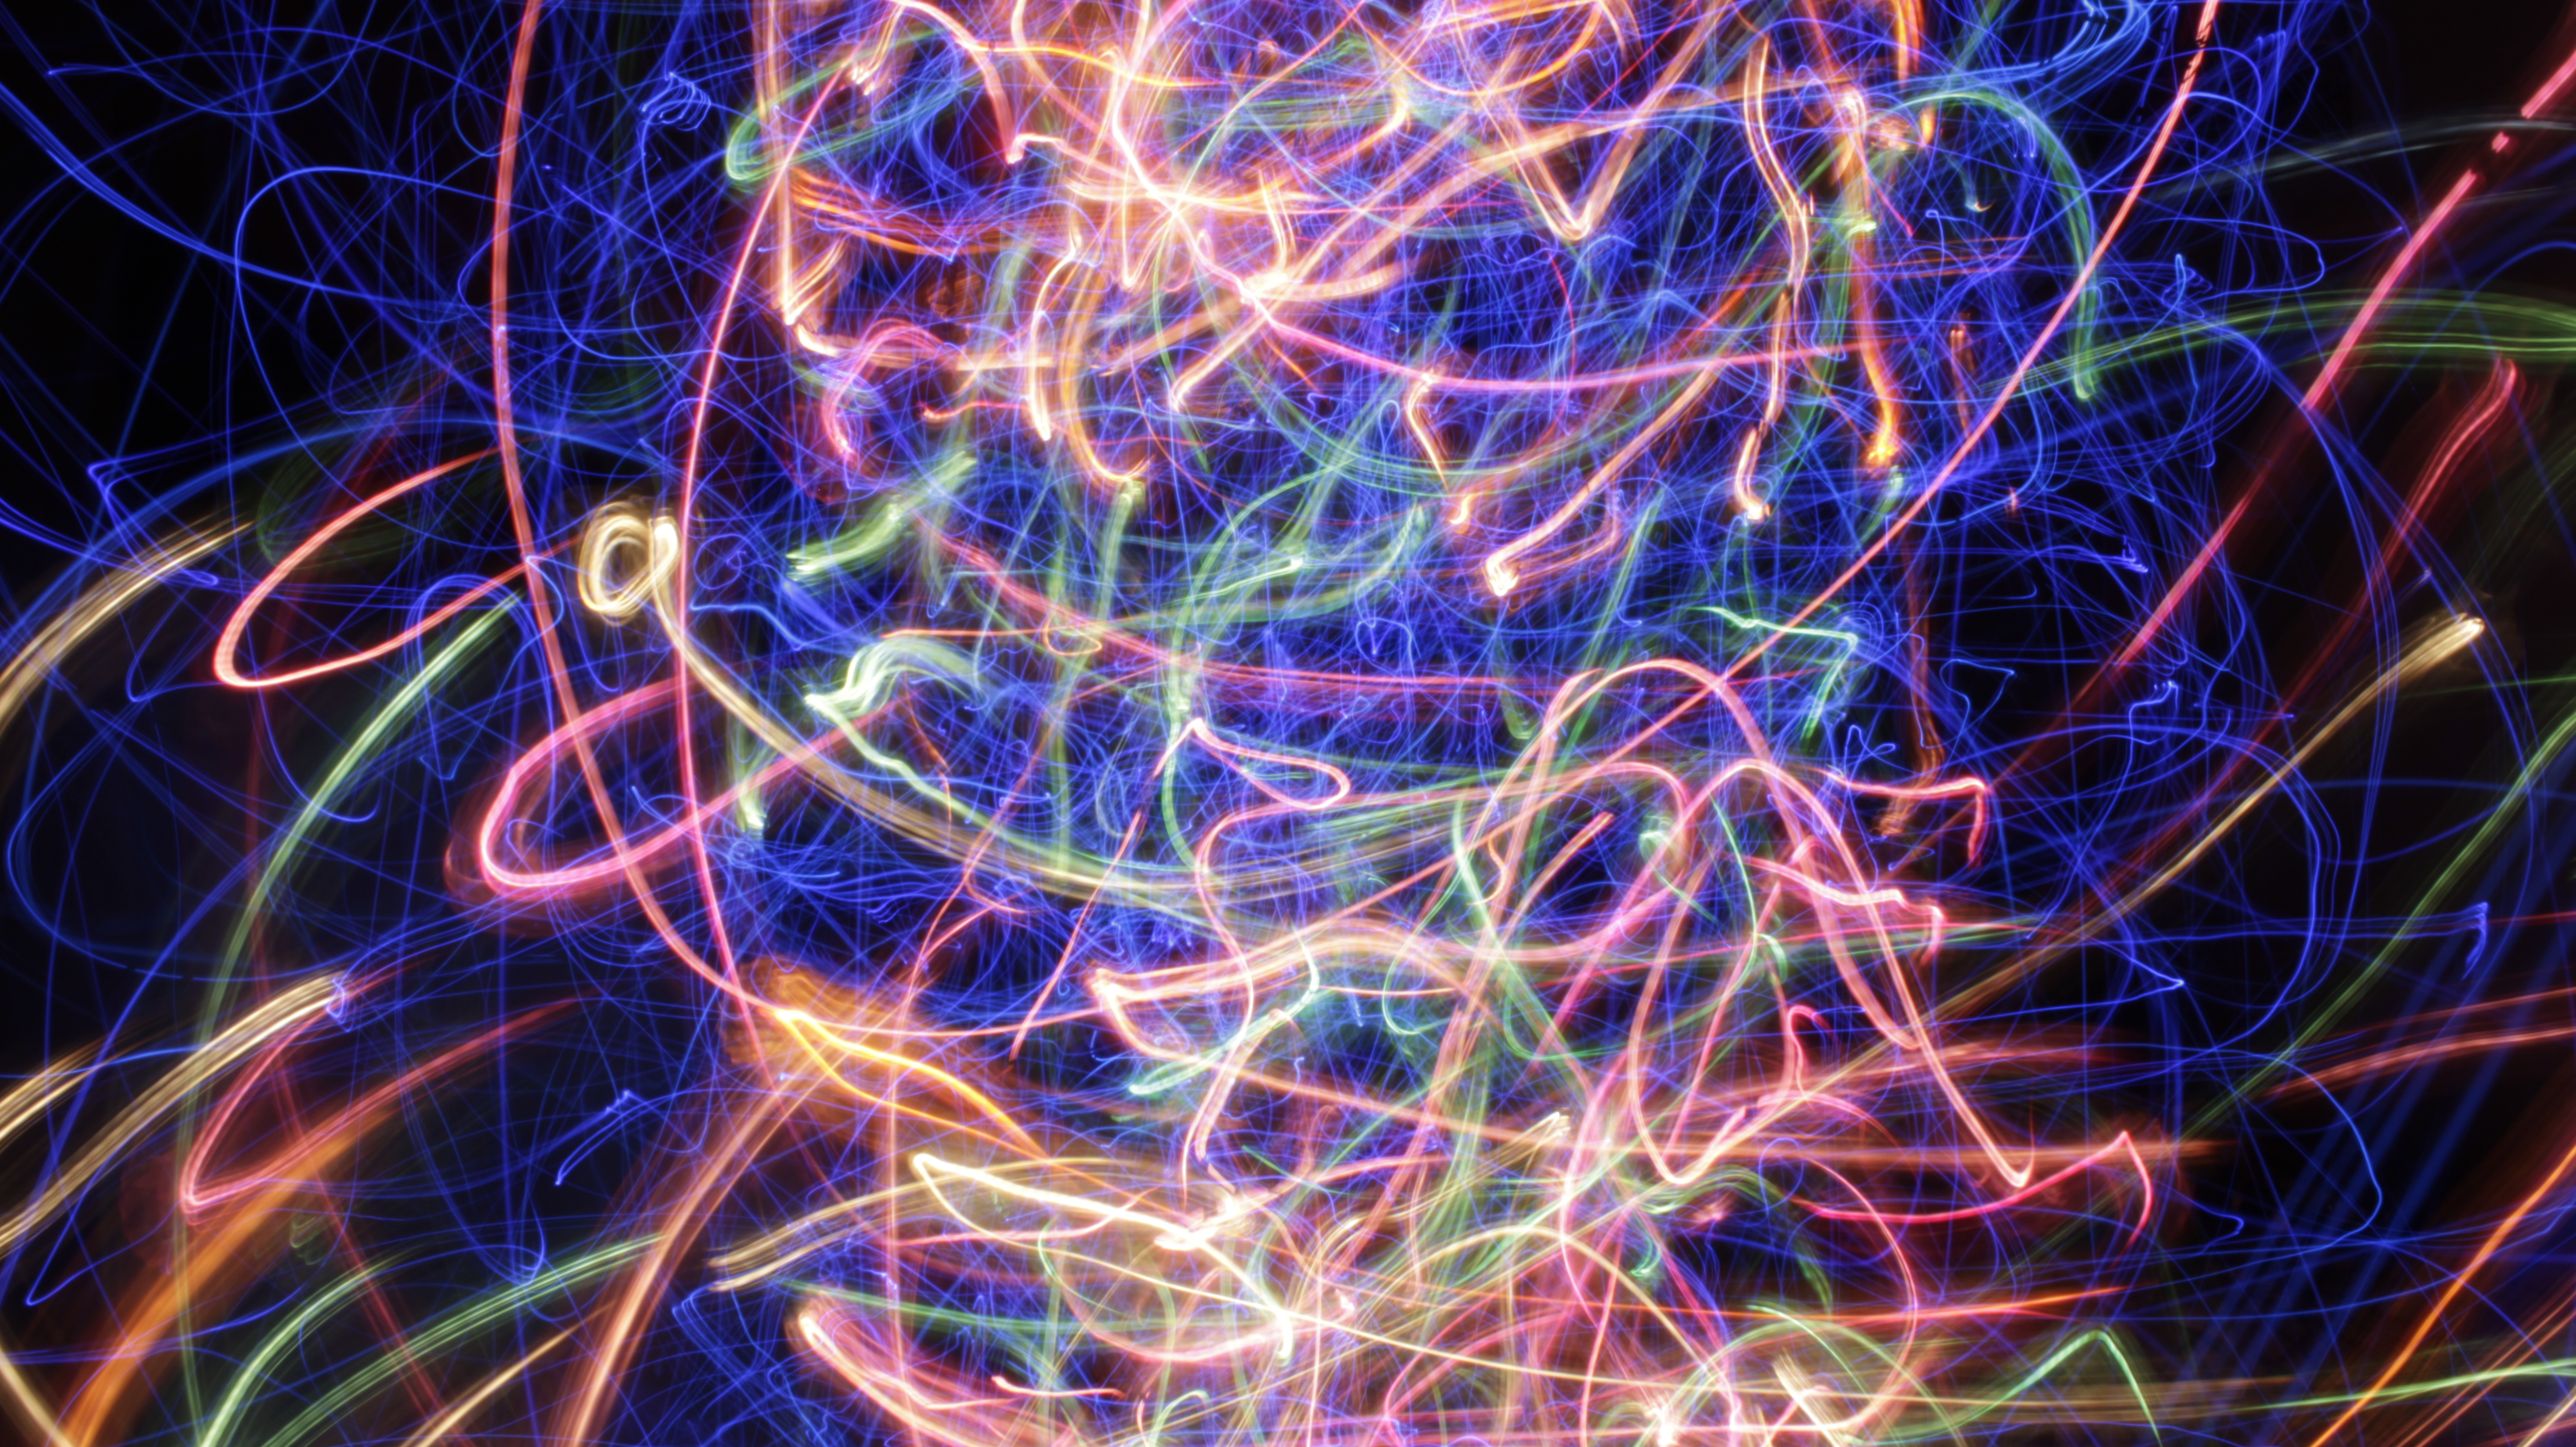
electric, light, dance, color, blue, background, fractal art, purple, special effects, pattern, line, computer wallpaper, organism, space, fete, sky, fireworks, psychedelic art, christmas lights, event, kaleidoscope, festival, symmetry